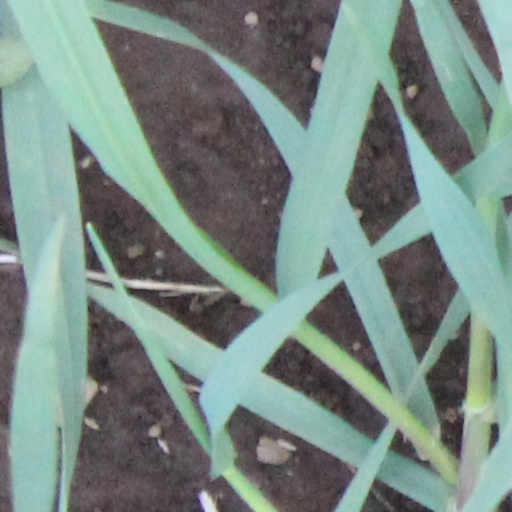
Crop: wheat